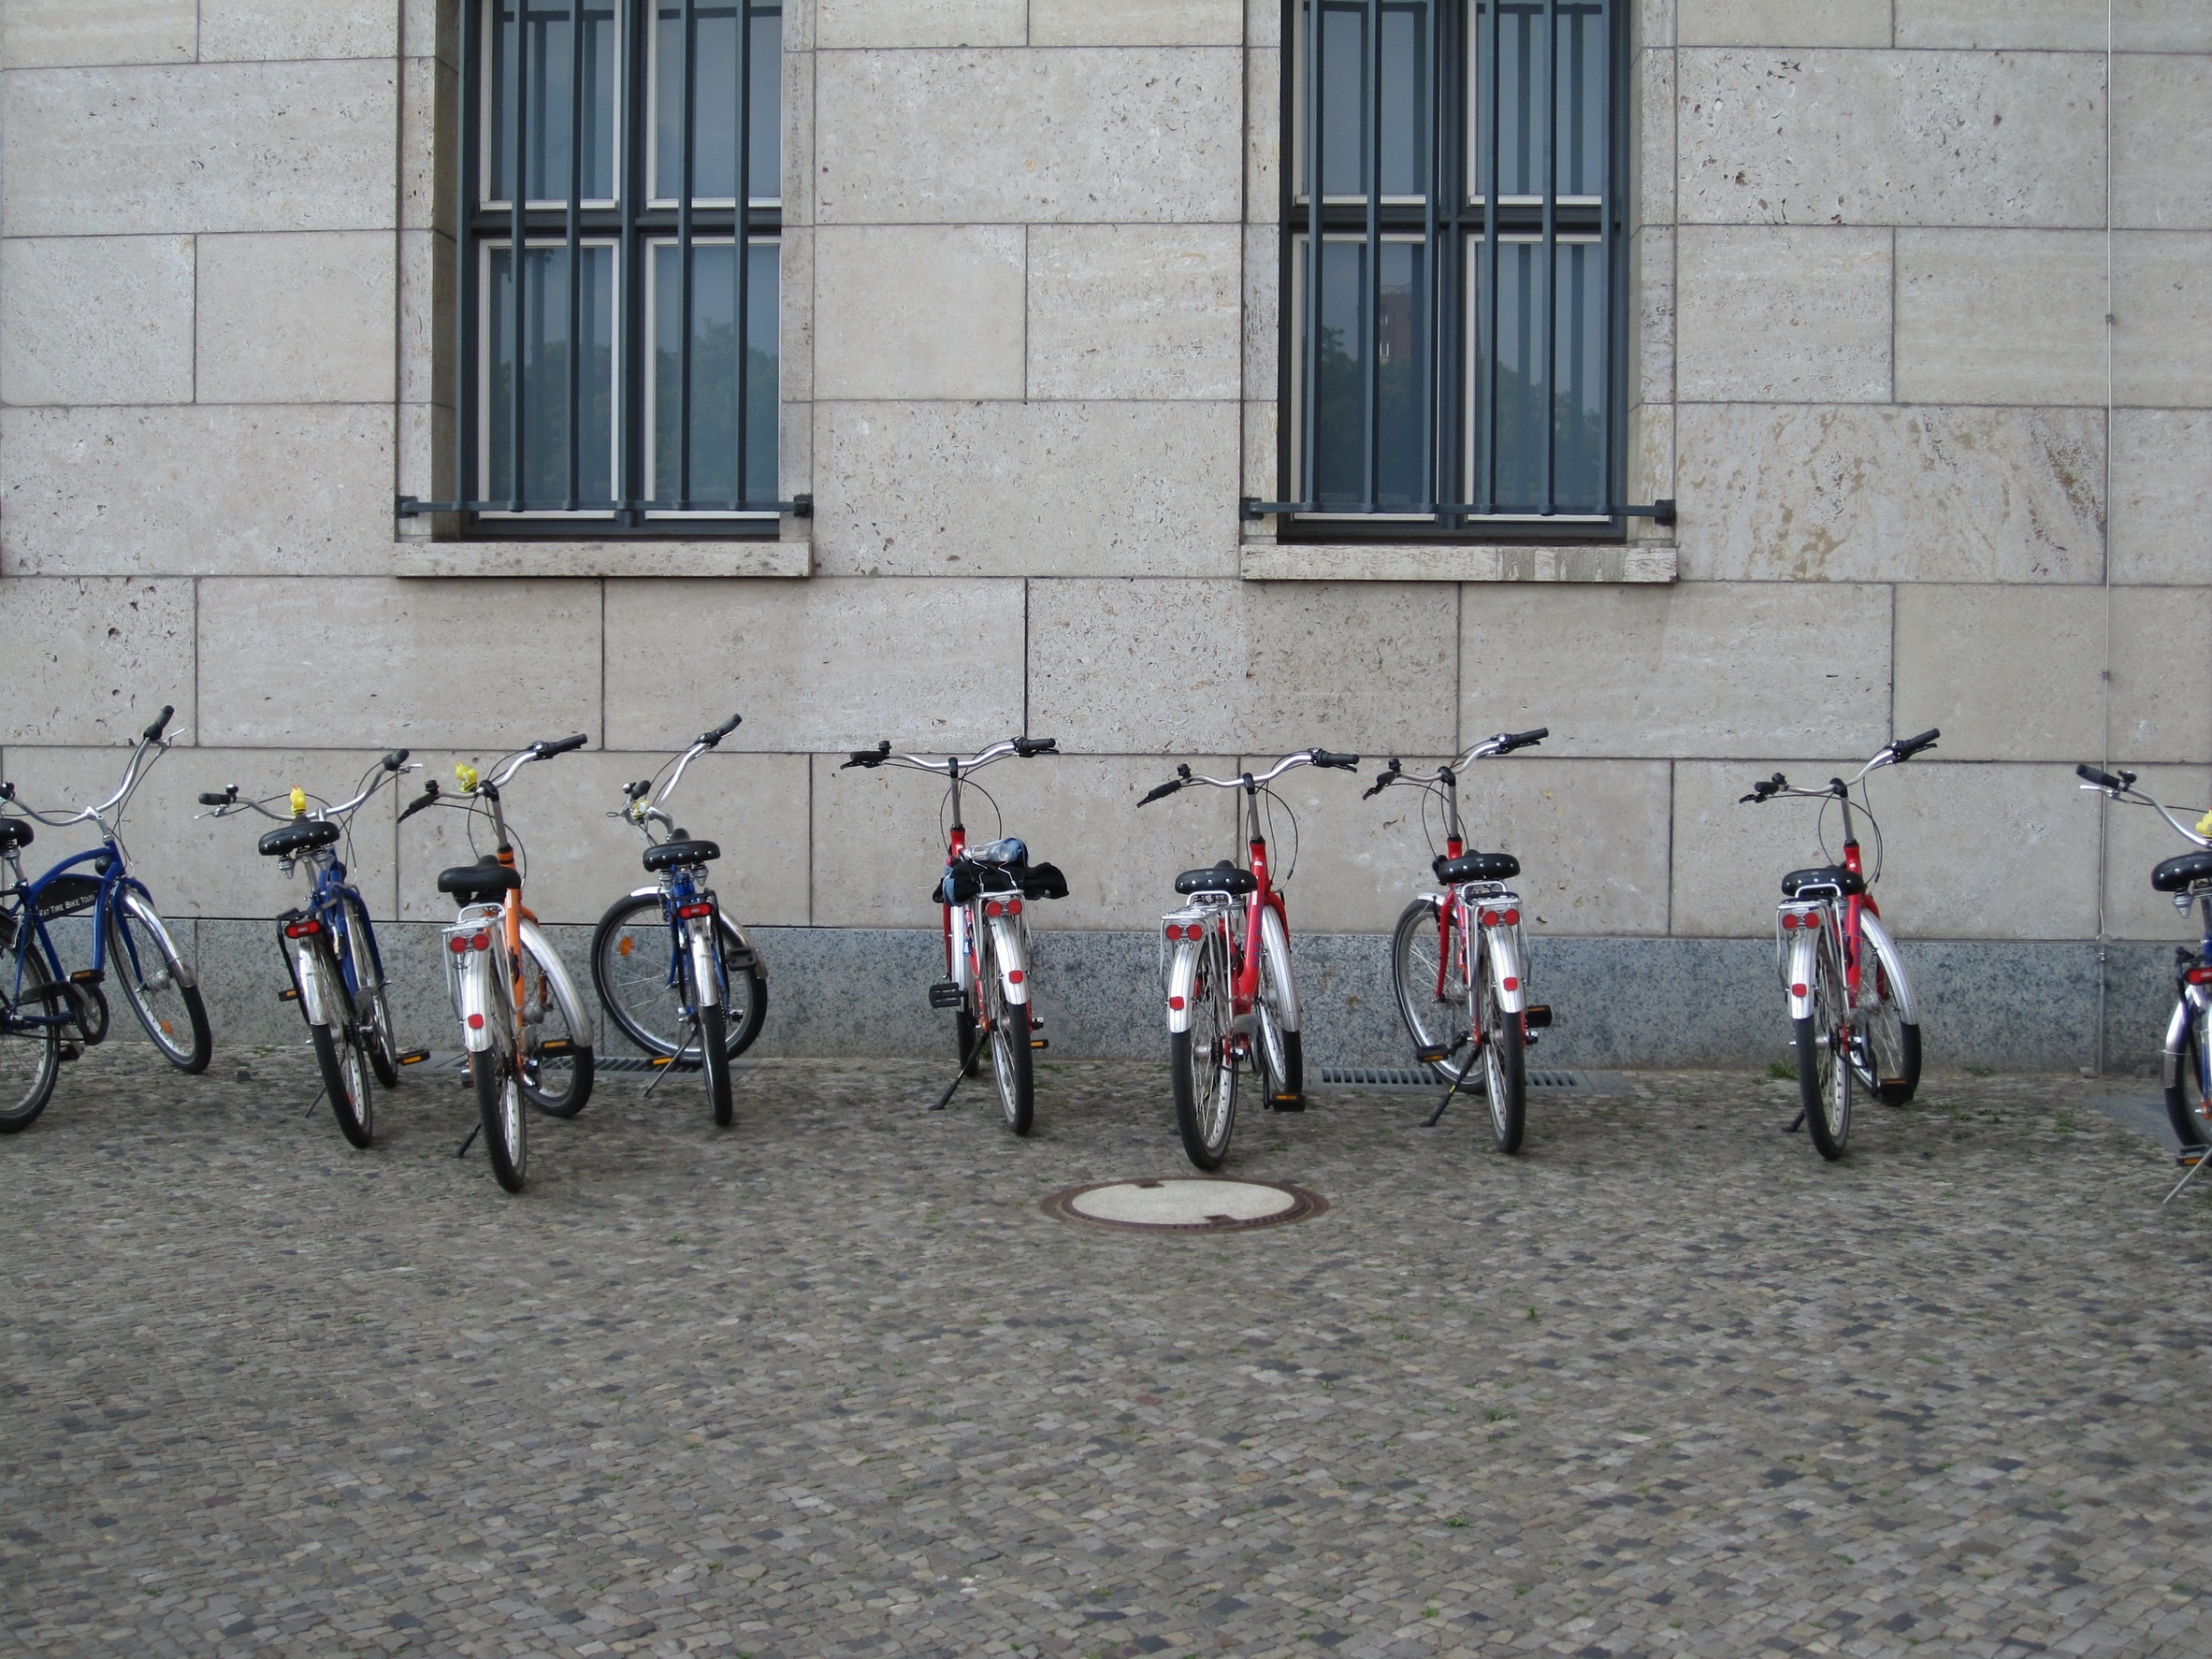
row, bicycle, urban, transportation, transport, vehicle, sports equipment, cycling, bicycles, parked, bikes, cycle sport, bicycle racing, bicycle motocross, endurance sports